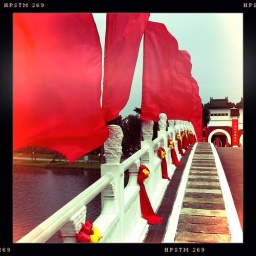
red upon water | Mi 365 2 20